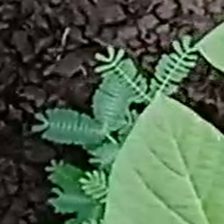
Weed species: Dwarf_cassia_(Chamaecrista pumila)